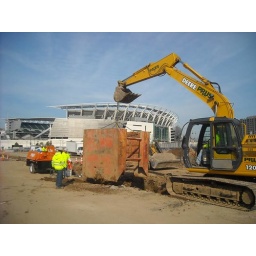
Also in Lot D, a trench box being lowered into the ground to shore excavation for manhole installation